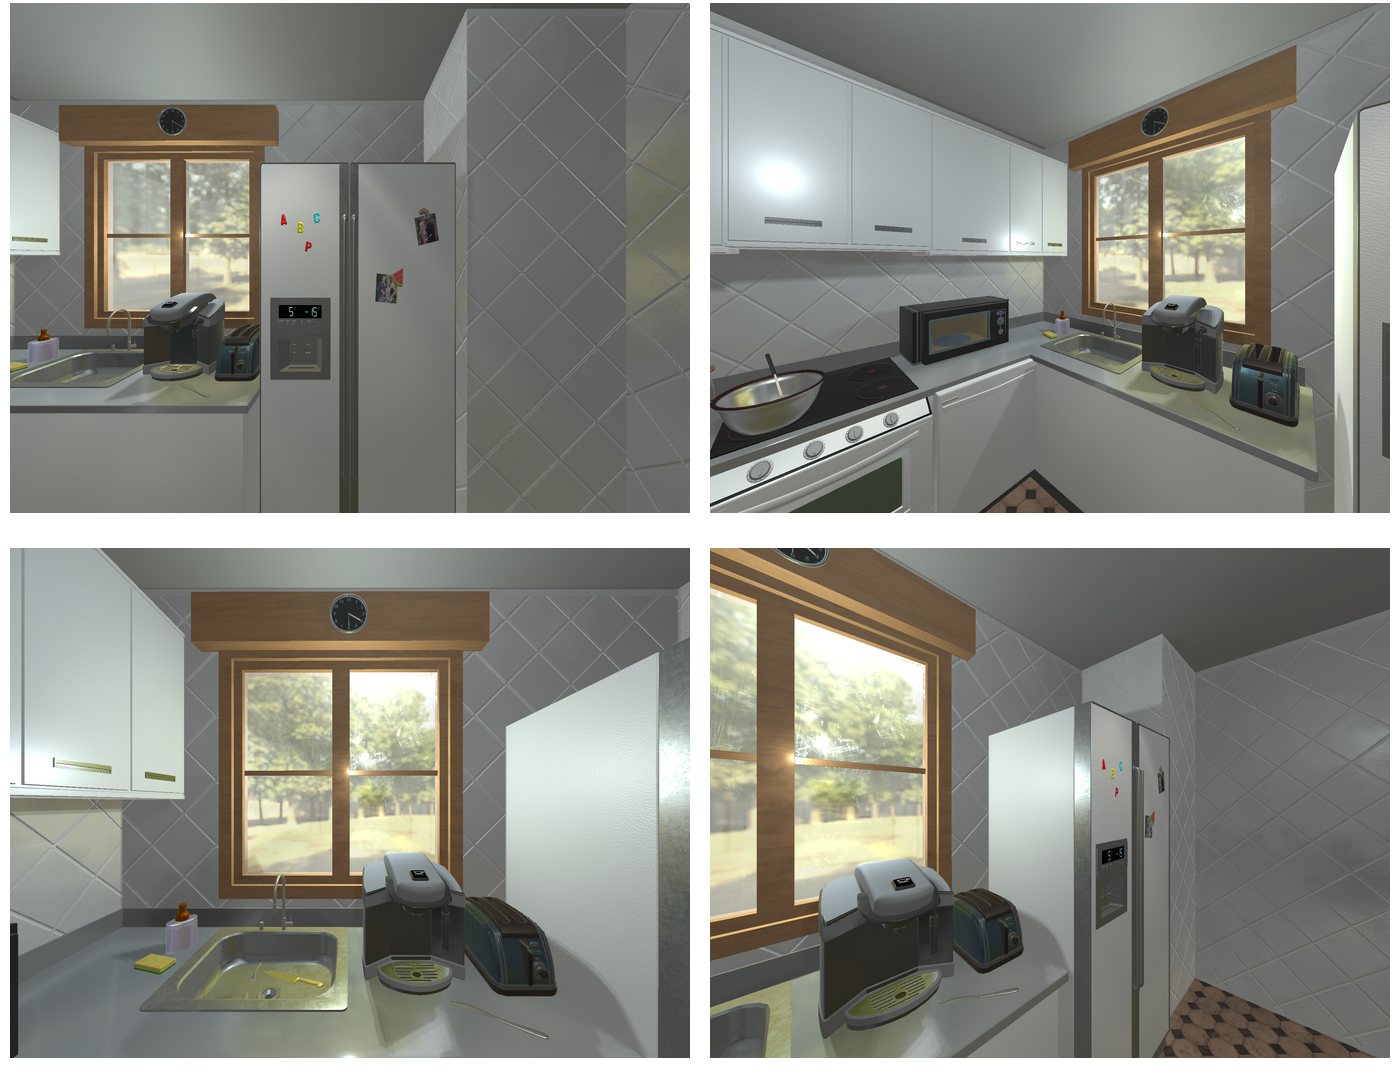Task instruction: Turn on the coffee machine.
Answer: {"task_instruction": "Turn on the coffee machine.", "nodes": ["coffee machine button / coffee machine switch", "coffee machine"], "edges": [{"functional_relationship": "activate", "object1": "coffee machine button / coffee machine switch", "object2": "coffee machine", "spatial_relations": ["higher_than", "close"], "is_touching": true}], "action_type": "press", "function_type": "device_control"}